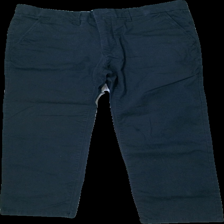
View: front
Type: Trousers
Category: Men
Brand: Dressman
Colors: Blue
Material: 100% Cotton
Cut: Regular
Season: All
Price range: 50-100
Recommended usage: Reuse
Description: a bit washed out